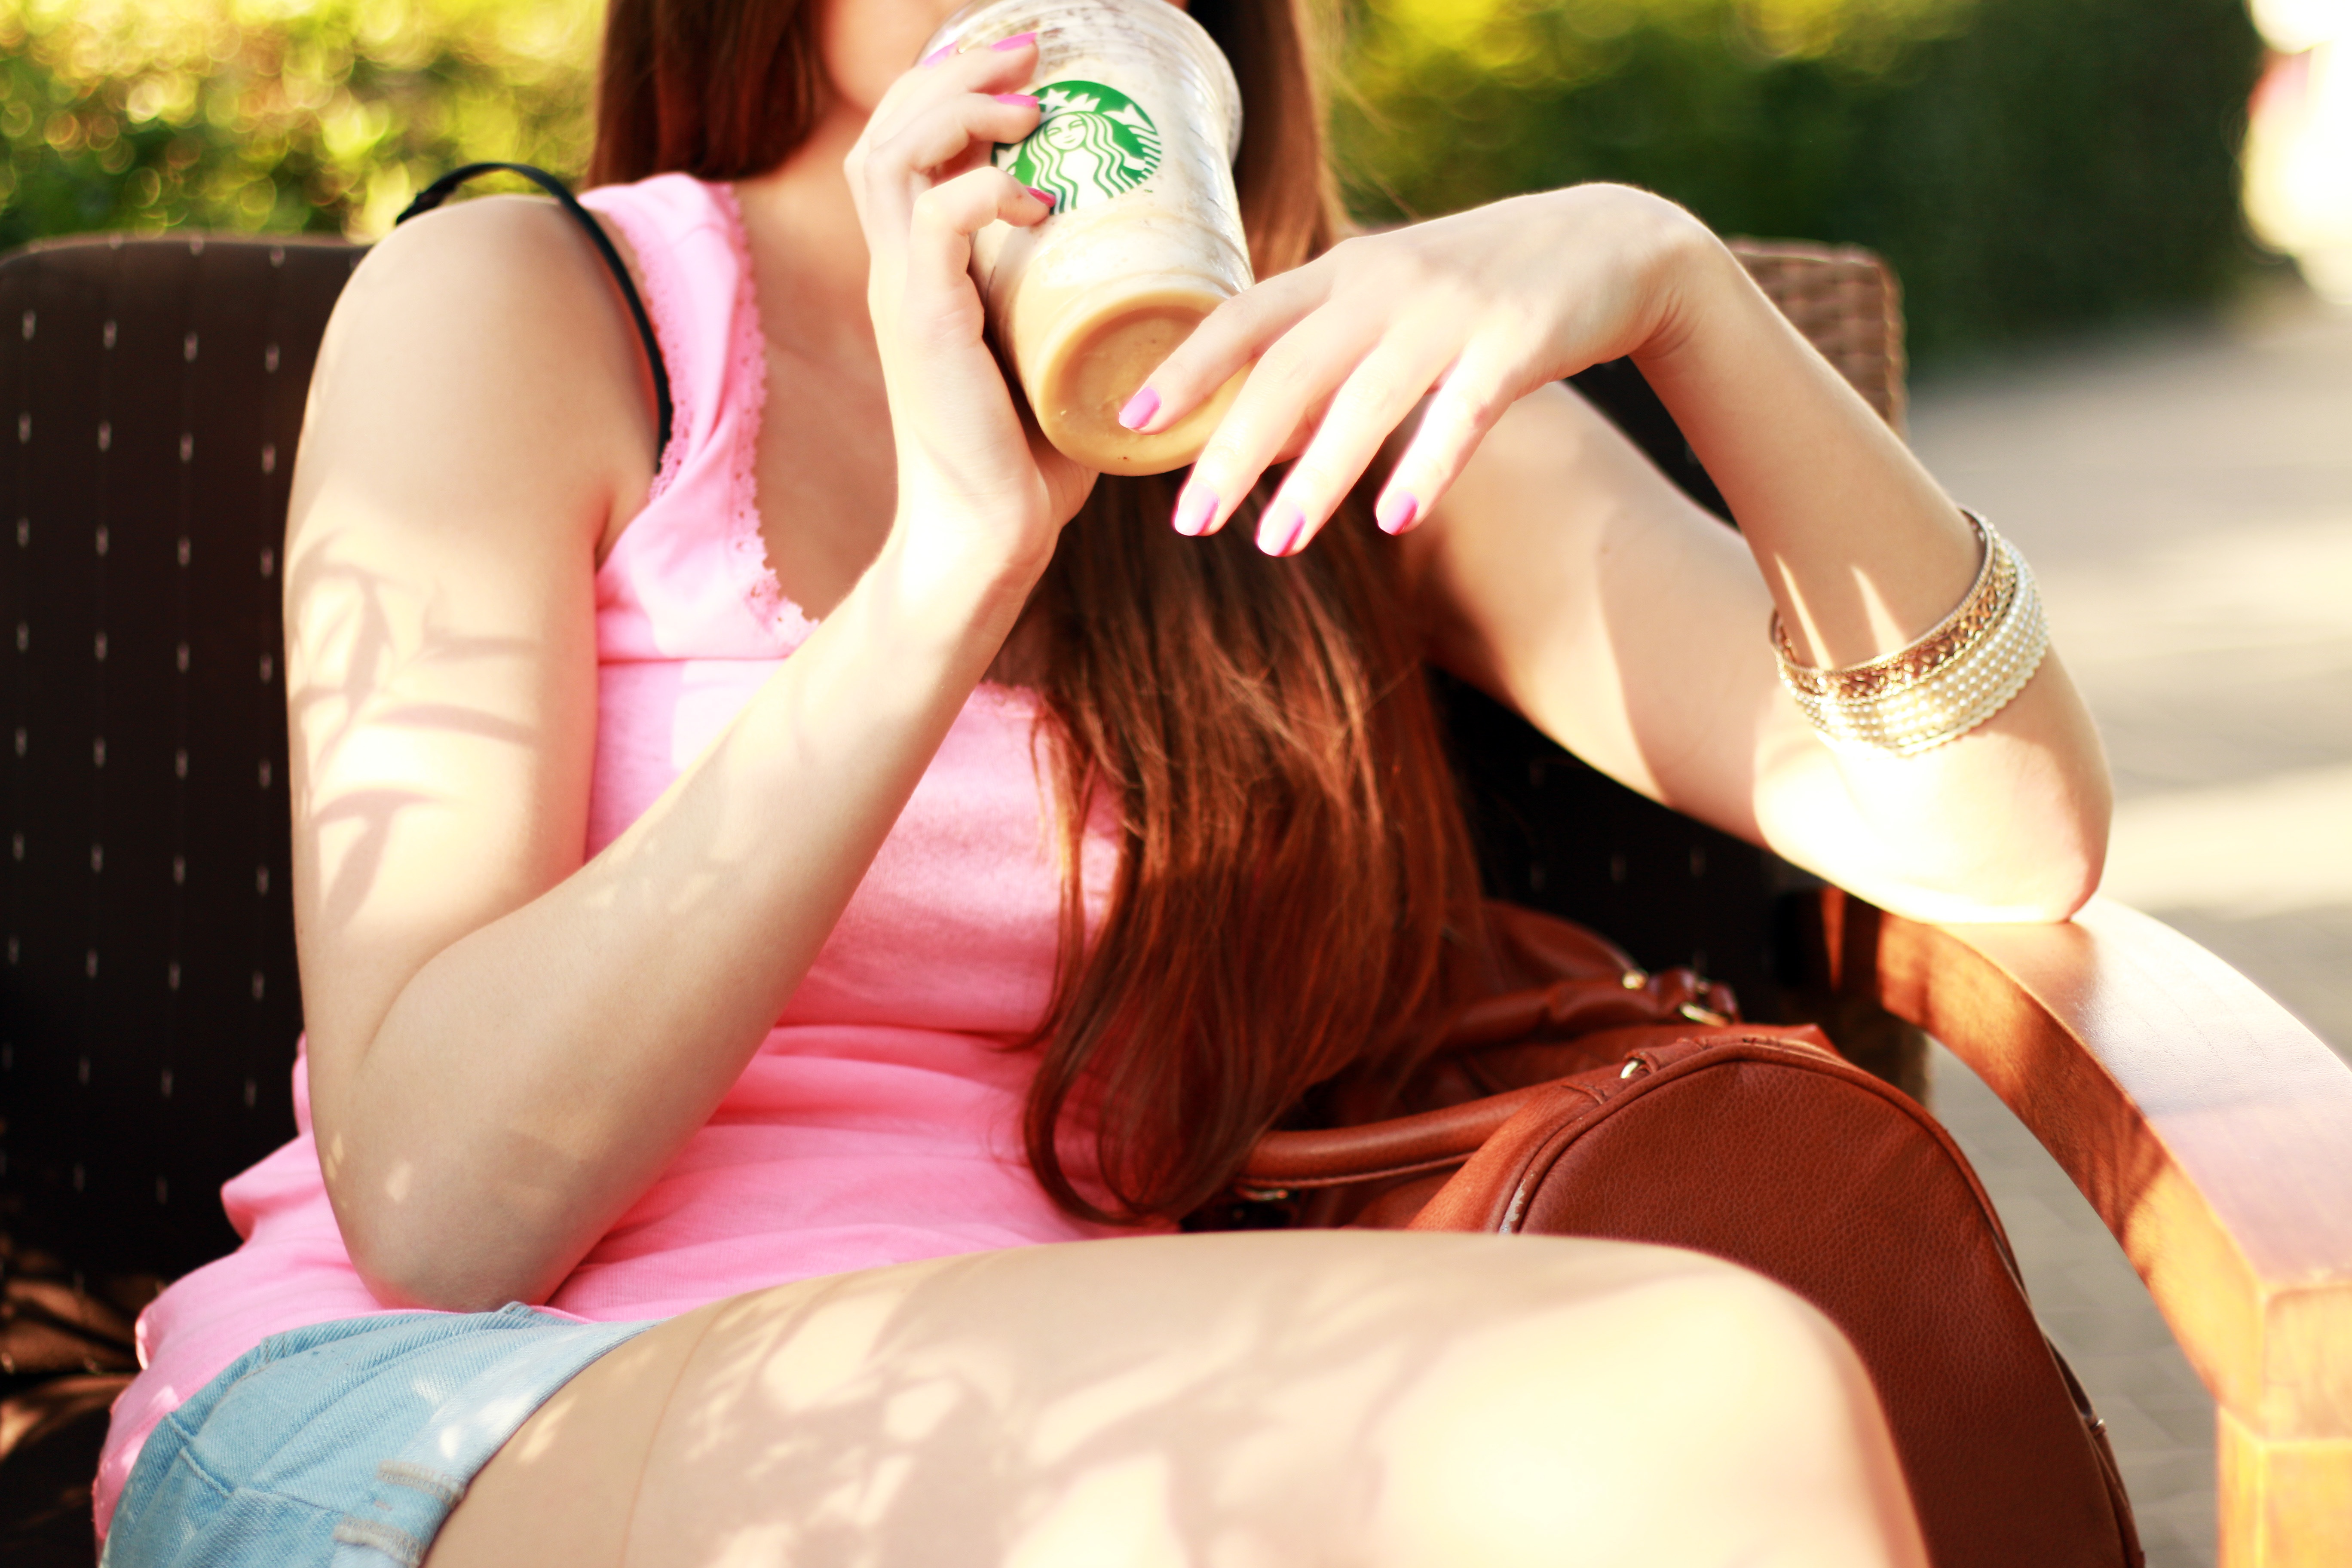
hand, coffee, girl, woman, hair, bench, cute, cup, leg, young, finger, relax, sitting, park, beverage, drink, rest, clothing, lady, mouth, long hair, nail polish, black hair, starbucks, hands, fingers, bracelets, shorts, thigh, blond, pretty, tank top, stocking, enjoy, interaction, undergarment